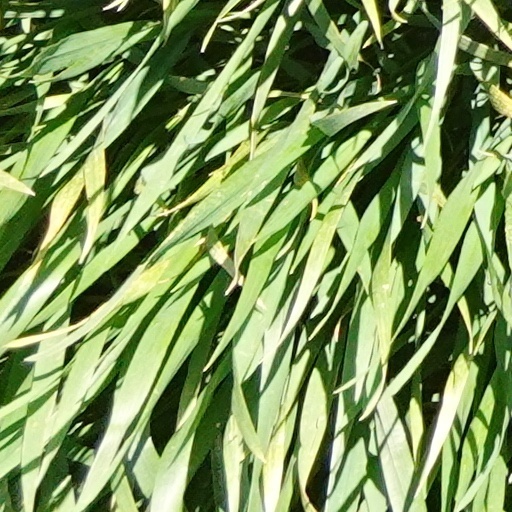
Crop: wheat